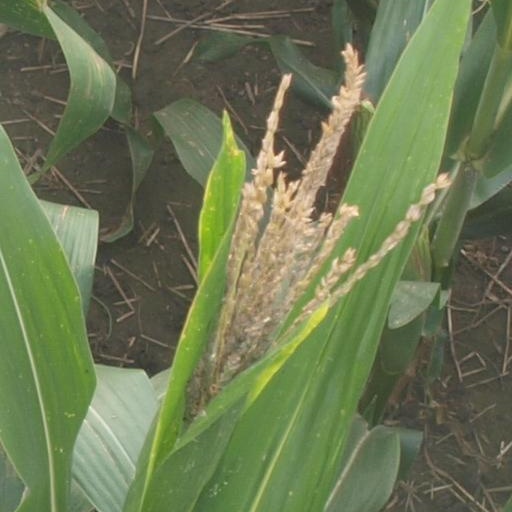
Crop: maize; corn